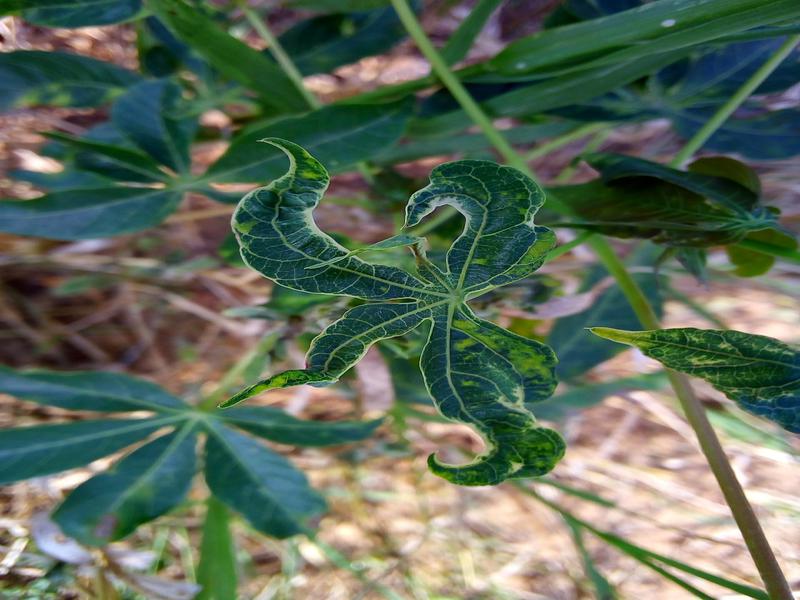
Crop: cassava
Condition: mosaic_disease